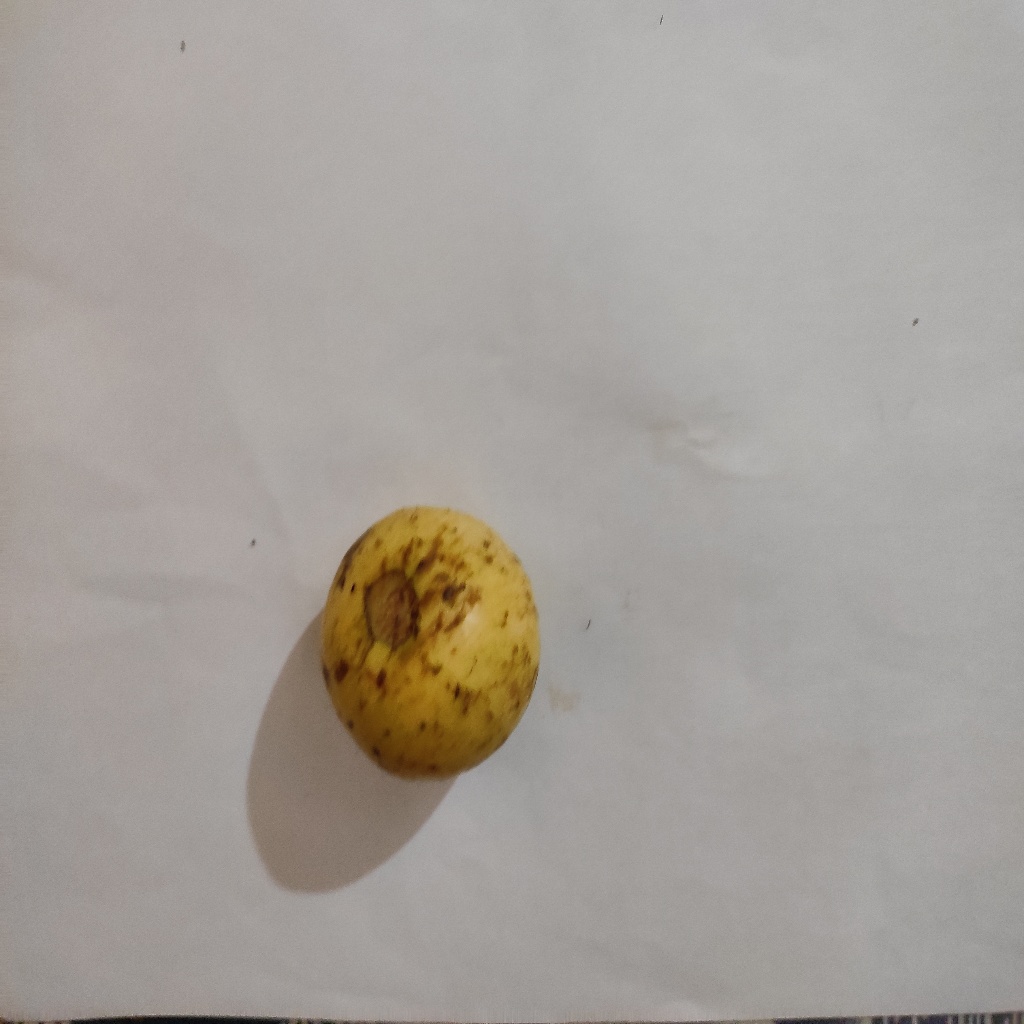
Crop: guava
Quality class: Class_B